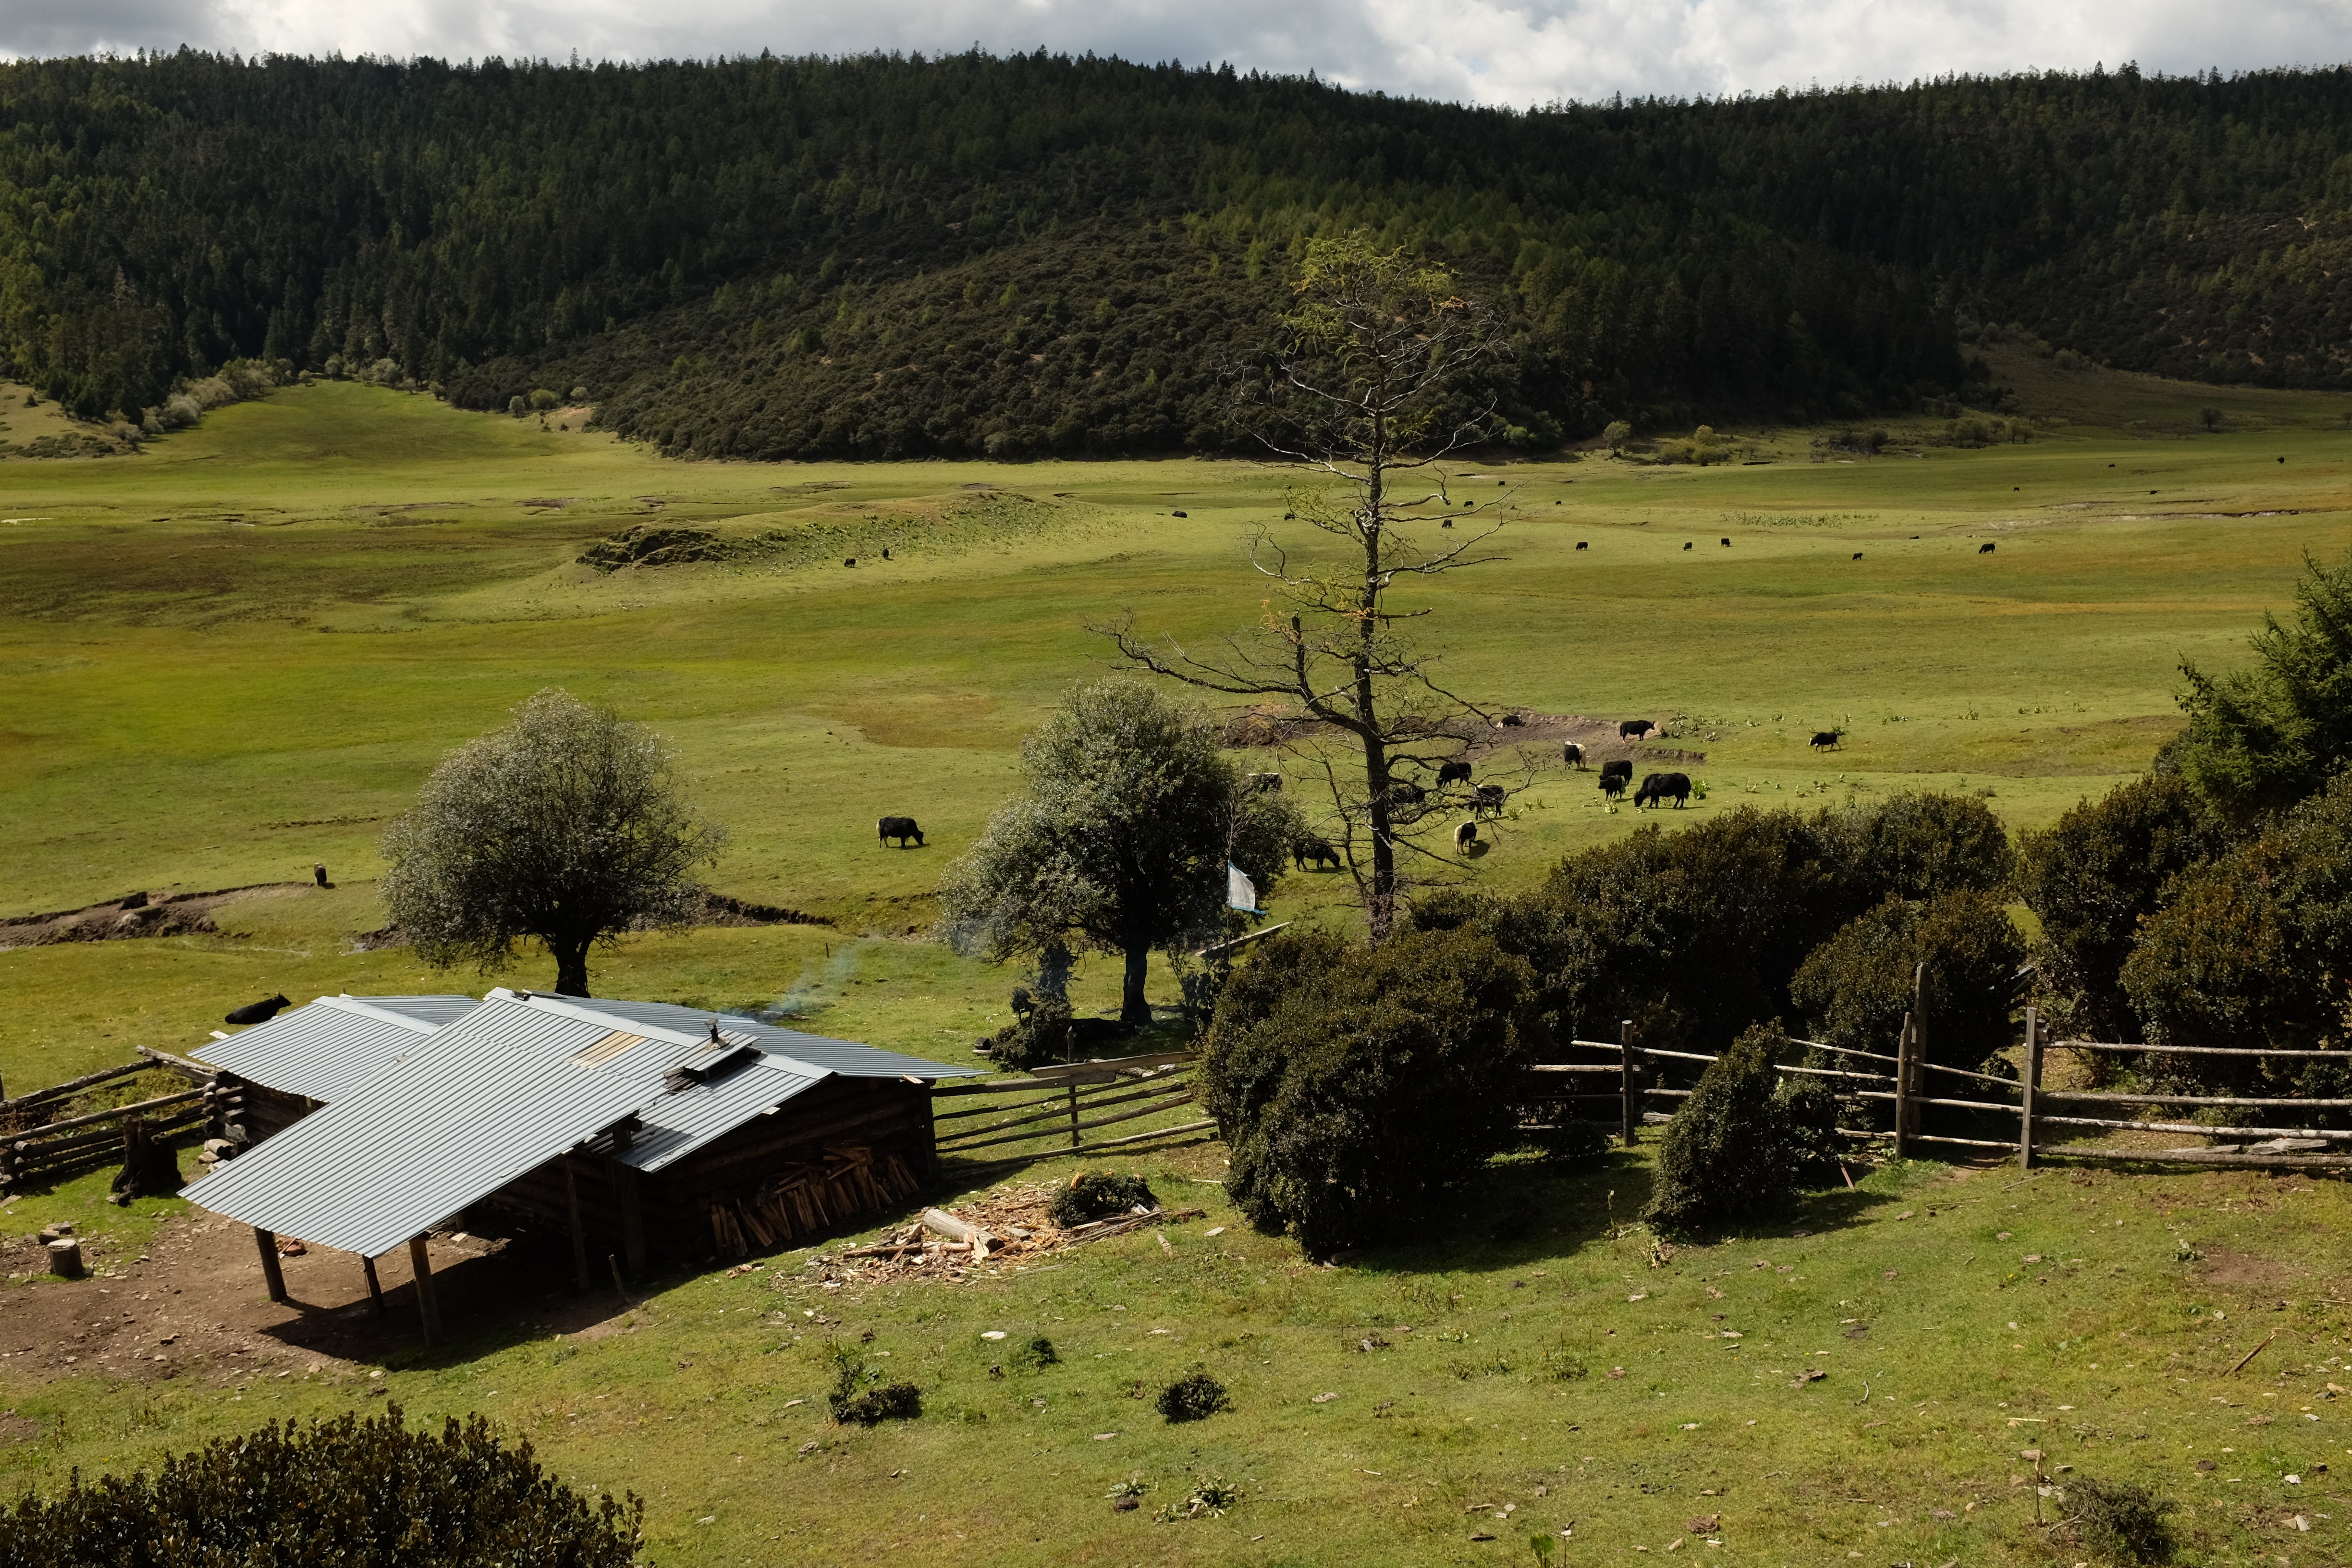
landscape, tree, grass, wilderness, mountain, structure, field, farm, meadow, prairie, hill, valley, village, pasture, agriculture, plain, grassland, in yunnan province, rural area, aerial photography, geographical feature, mountainous landforms, sport venue, shangri la's